John Ellis (scrivener)

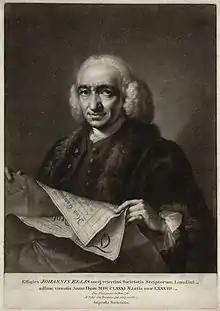
John Ellis, 1781 engraving by William Pether after Thomas Frye

He was the son of James and Susannah Ellis, born in the parish of St. Clement Danes, London, 22 March 1698. His father was unreliable, though a good swordsman; his mother, Susannah Philpot, was a strict dissenter. He was first sent to a day-school in Dogwell Court, Whitefriars, with a brother and two sisters, and later moved to another, not much superior, in Wine Office Court, Fleet Street. Here he learned the rudiments of grammar, and is said while at school to have translated a Latin poem of Payne Fisher entitled 'Marston Moore, sive de obsidione prœlioque Eboracensi carmen lib. 6,' 1660, which was published in 1750.